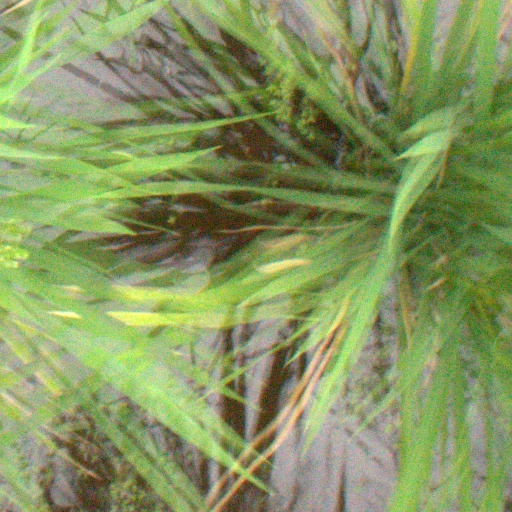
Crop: rice